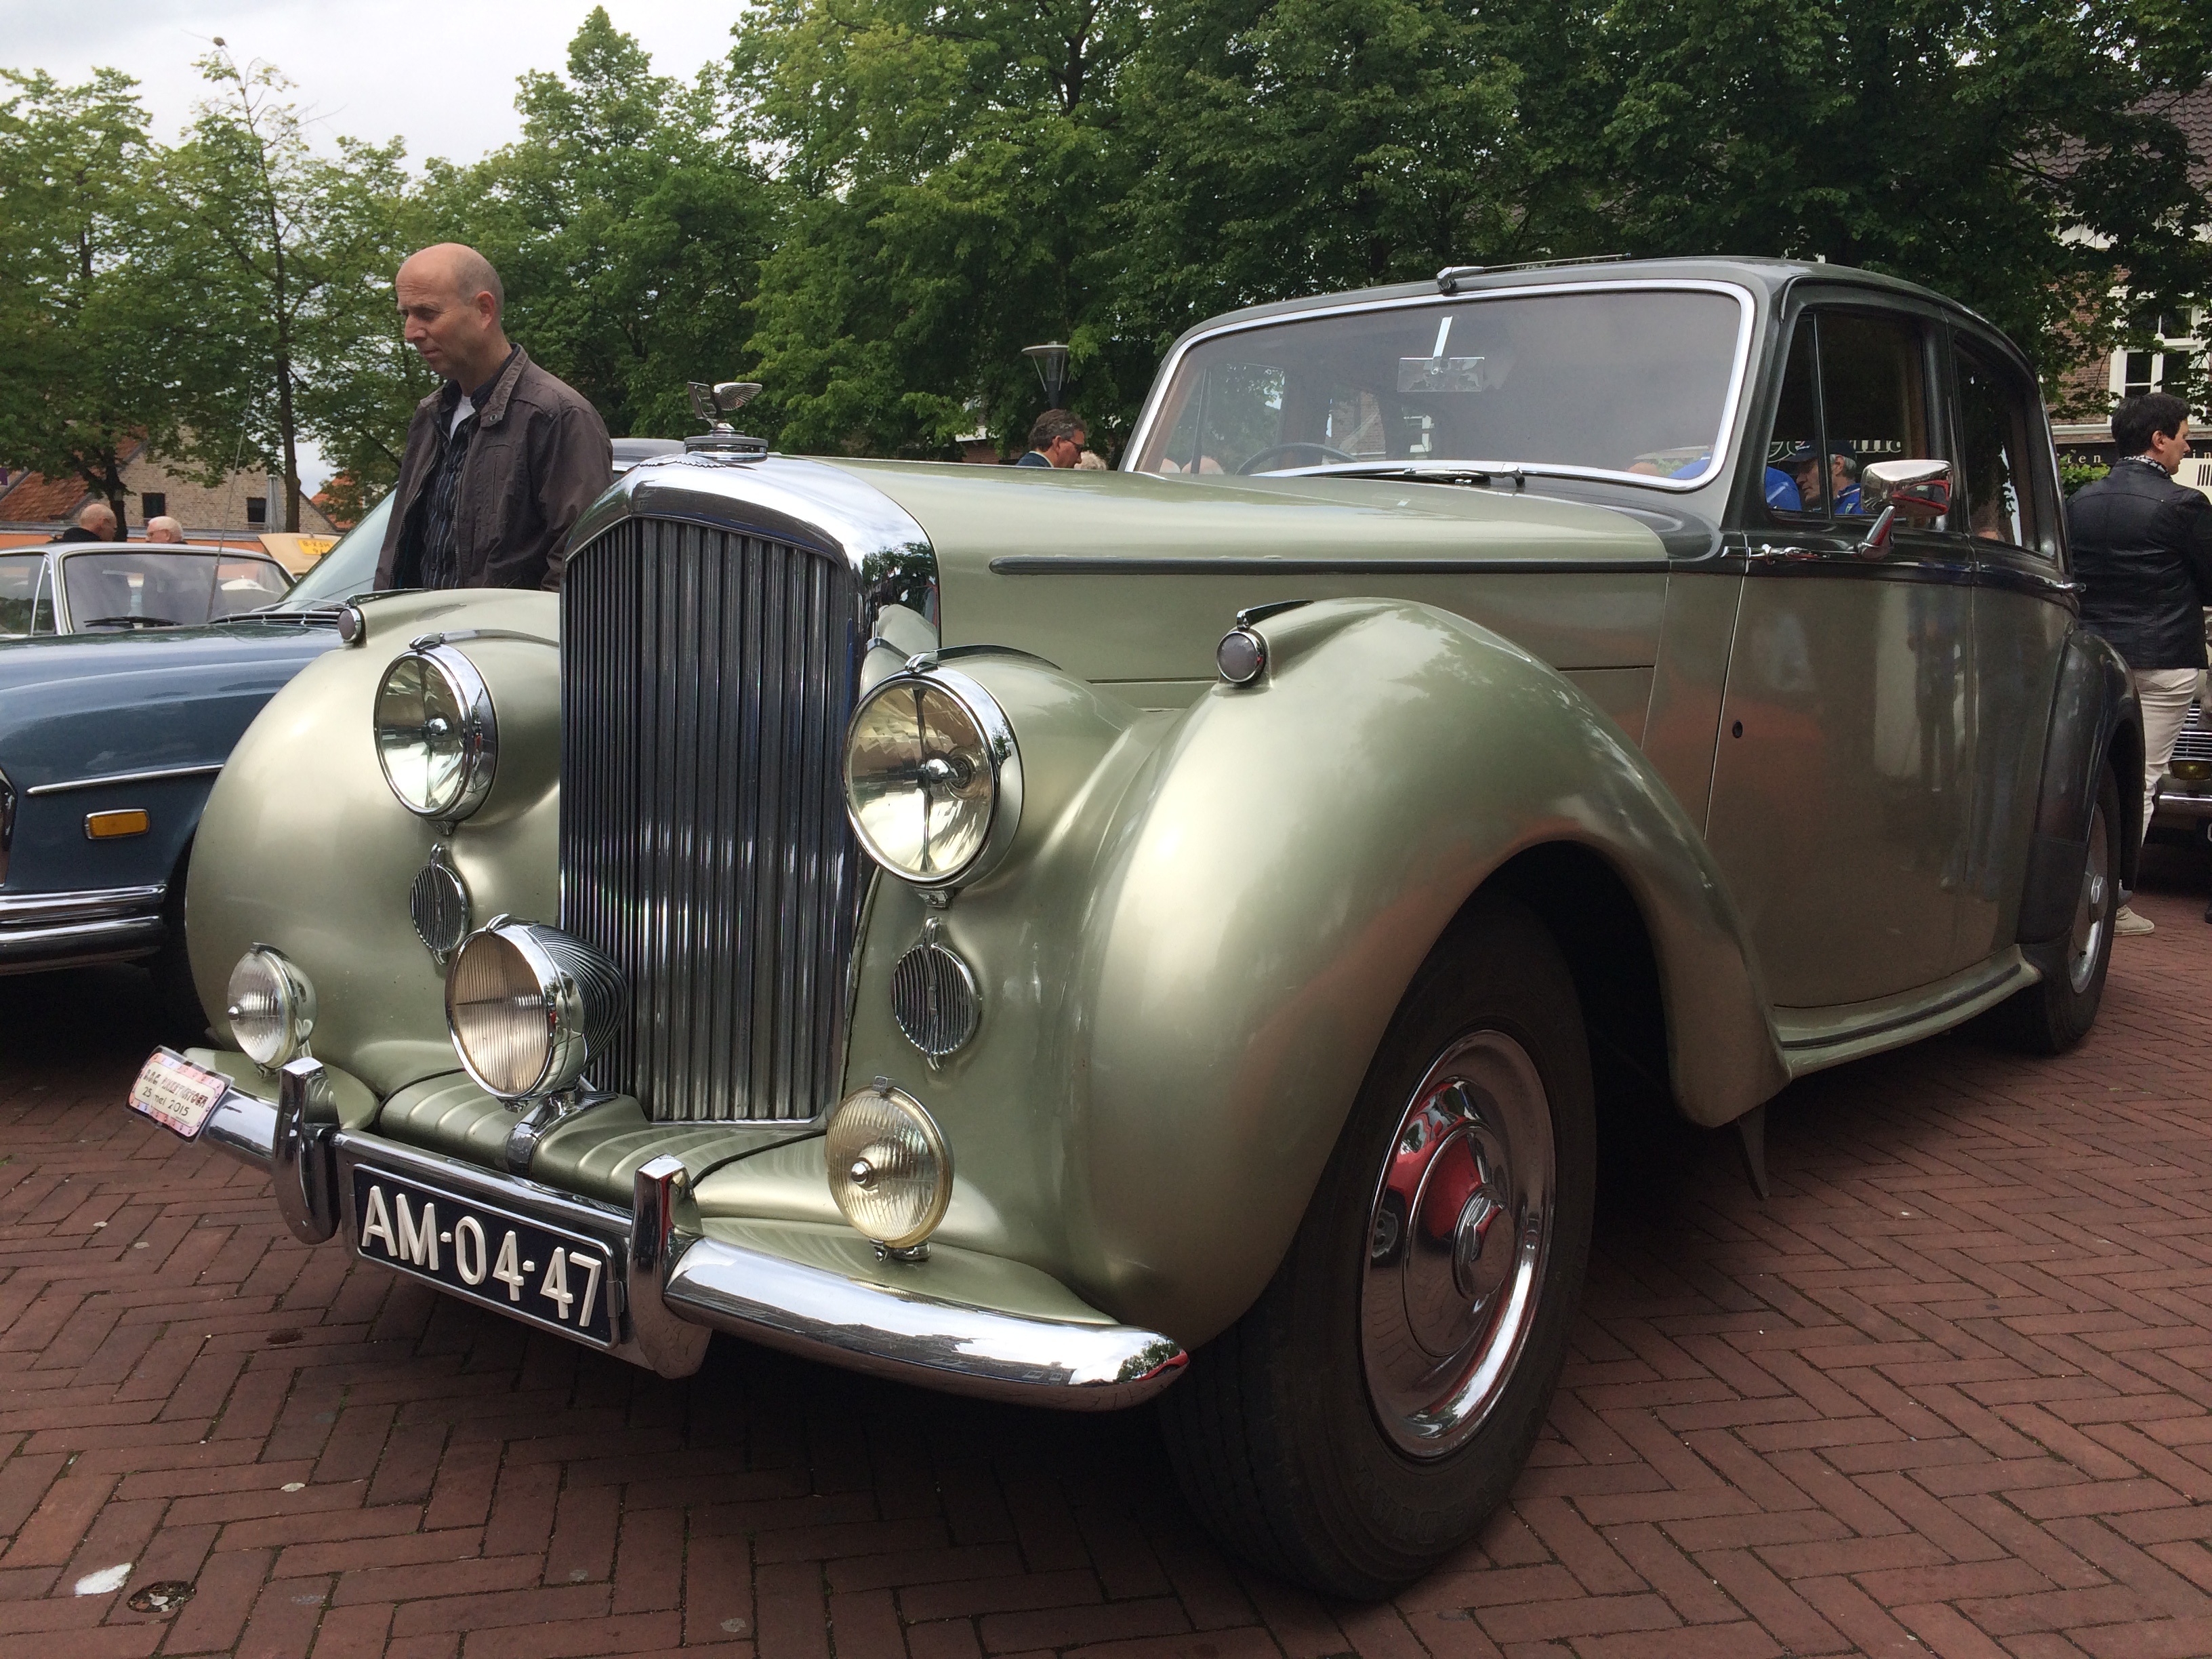
car, vehicle, old car, classic car, vintage car, luxury, sedan, oldtimer, classic, convertible, antique car, land vehicle, touring car, automobile make, luxury vehicle, rolls royce phantom iii, rolls royce silver dawn